Gerald Henderson Jr.

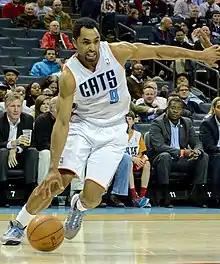
Henderson with the Bobcats in March 2013

Jerome McKinley "Gerald" Henderson Jr. (born December 9, 1987) is an American former professional basketball player who played eight seasons in the National Basketball Association (NBA). He played college basketball for the Duke Blue Devils. Henderson was drafted with the 12th overall pick in the 2009 NBA draft by the Charlotte Bobcats. He is the son of former NBA player Gerald Henderson.